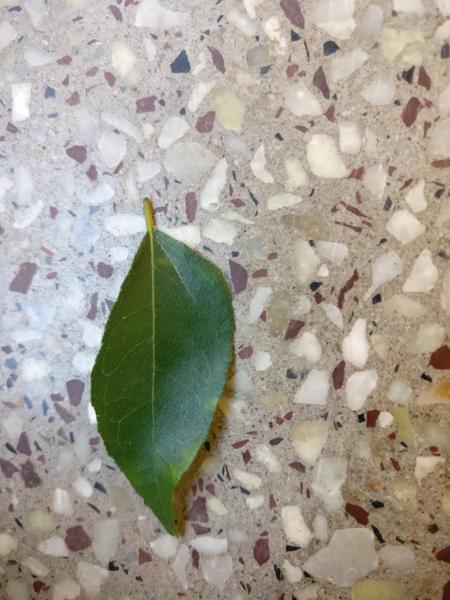
Plant: Curry